MasterChef Pakistan season 1

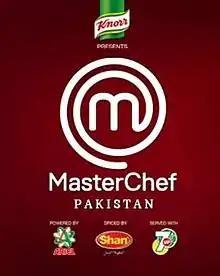
Promotional poster of season 1

MasterChef Pakistan is a Pakistani competitive cooking reality television game show based on the original British "MasterChef". The first season, began on 3 May 2014, and aired on Urdu 1. The show aired two episodes weekly: one on Saturday and another on Sunday at the 21:00 PST prime-time slot. The first season was presented by Knorr and co-sponsorship rights were owned by Ariel while Shan Food Industries and 7 Up served as food providers.